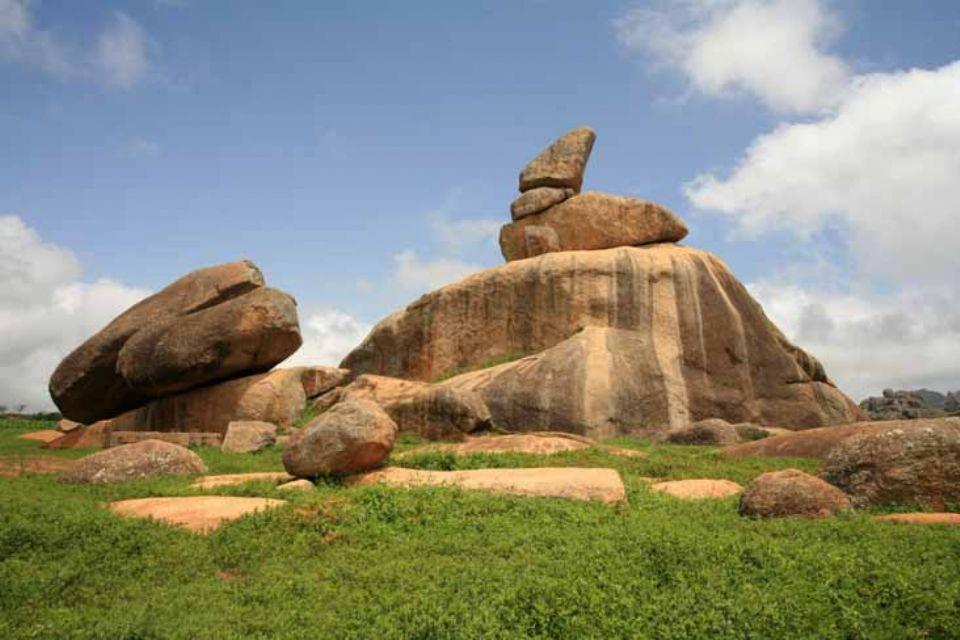
Mandhari ya asili ikiwa na milima mikubwa na vikundi vilivyo katika eneo la wazi lenye nyasi za kijani kibichi, katikati kuna mwamba mkubwa unaosimama wima ukiwa na miamba mingine midogo iliyo juu yake ukiunda umbo la kipekee.